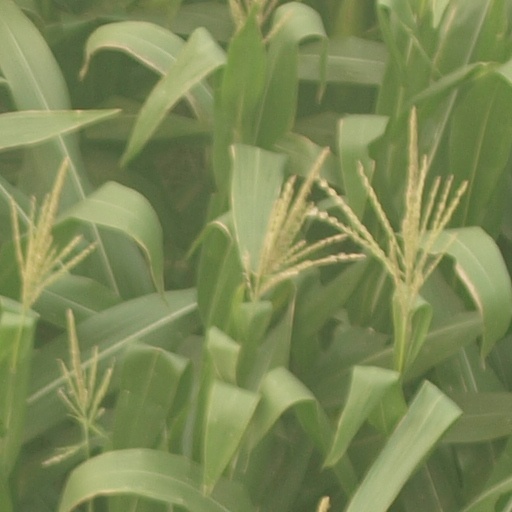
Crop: maize; corn